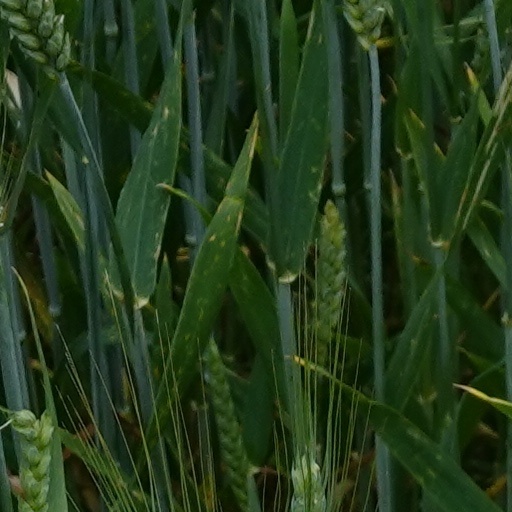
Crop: wheat